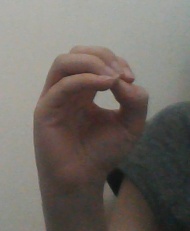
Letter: ha